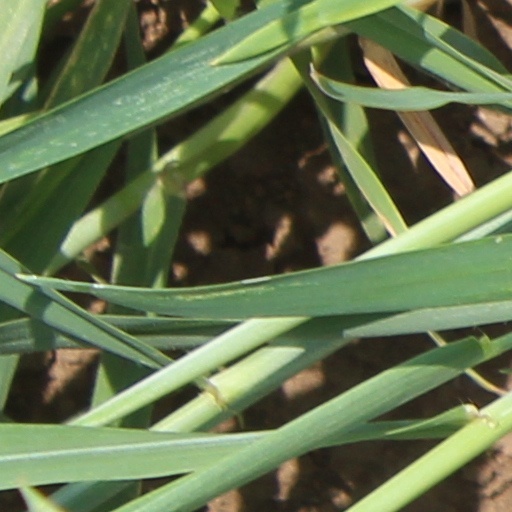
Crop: wheat